Alb Valley Railway

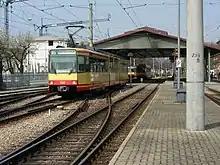
Ettlingen-Stadt station with the station hall that was built in 1986

The "Albtalbahnhof" (Alb Valley station) on Ebertstrasse, which was originally built in 1915, was rebuilt after the gauge conversion with four platform tracks and connected via a triangular junction to the Karlsruhe tram network. A connecting track to Karlstraße allows vehicles to be turned around. The station building was demolished in 1959 and replaced by a low-set building with a ticket office. In 1988, the AVG added a two-span canopy to the station that spans all four tracks.